Janko Kos

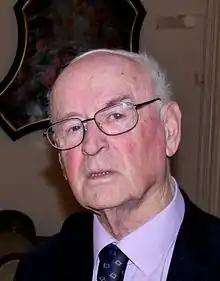
Janko Kos

Janko Kos (born 9 March 1931) is a Slovenian literary historian, theoretician, and critic.